Pirna–Coswig railway

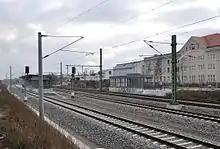
Completed facilities in Radebeul Ost station, to the left are the S-Bahn tracks with an island platform, to the right are the long-distance tracks (December 2013)

Beginning from Radebeul West, the long-distance railway tracks were rebuilt on the southwestern side of the tracks with work completed at the end of 2013. The building of new S-Bahn tracks running parallel on the northeastern side also started from Coswig. The Radebeul Ost–Coswig section was completed and put into operation by the end of 2013. At this time Radebeul West station was renamed with its former name of Radebeul-Kötzschenbroda.